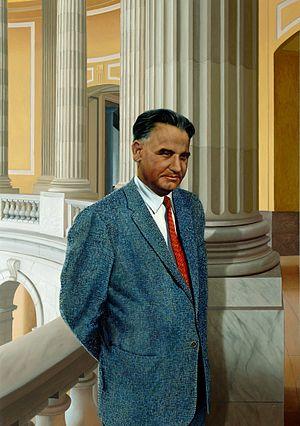
Les Indo-Américains sont les Américains originaires d'Inde. Le Bureau du recensement des États-Unis utilise le terme d'« Asio-Indiens » pour les désigner afin d'éviter la confusion avec les Amérindiens, aussi appelés Indiens d'Amérique.
Les Asio-Américains, ou Américains asiatiques, sont les Américains d'origine asiatique. Leur nombre est estimé à 14 674 252 personnes, soit 4,8 % de la population totale.